Rosengården 13

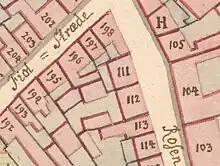
No. 111 and No. 112 seen on a detail from Christian Gedde's map of Klædebo Quarter, 1757.

The site was formerly part of two smaller properties. The western property was listed in Copenhagen's new cadastre of 1756 as No. 111 in Klædebo Quarter, owned by carpenter Johan Christian. The eastern property was listed as No. 112, owned by distiller Christen Larsen.